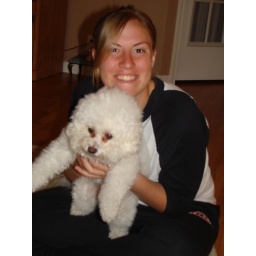
Breyanna and a really fuzzy dog at our host home in Grants Pass